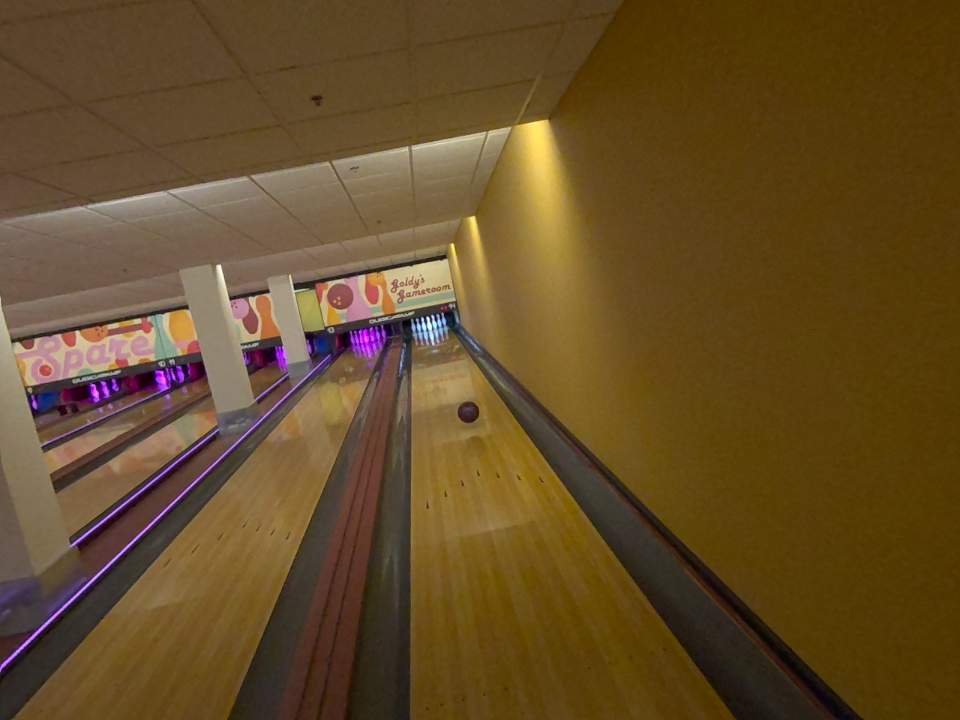
Object: bowling_ball